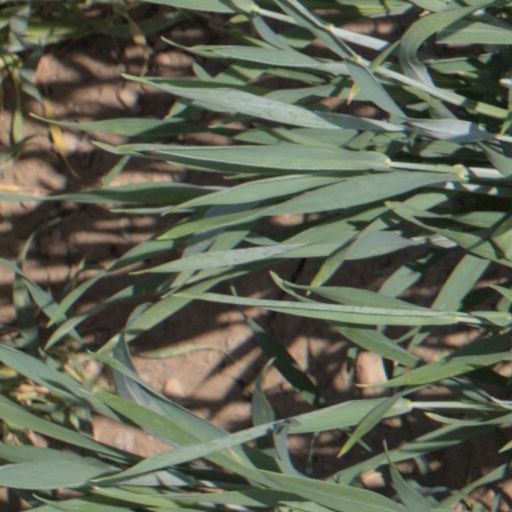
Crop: wheat